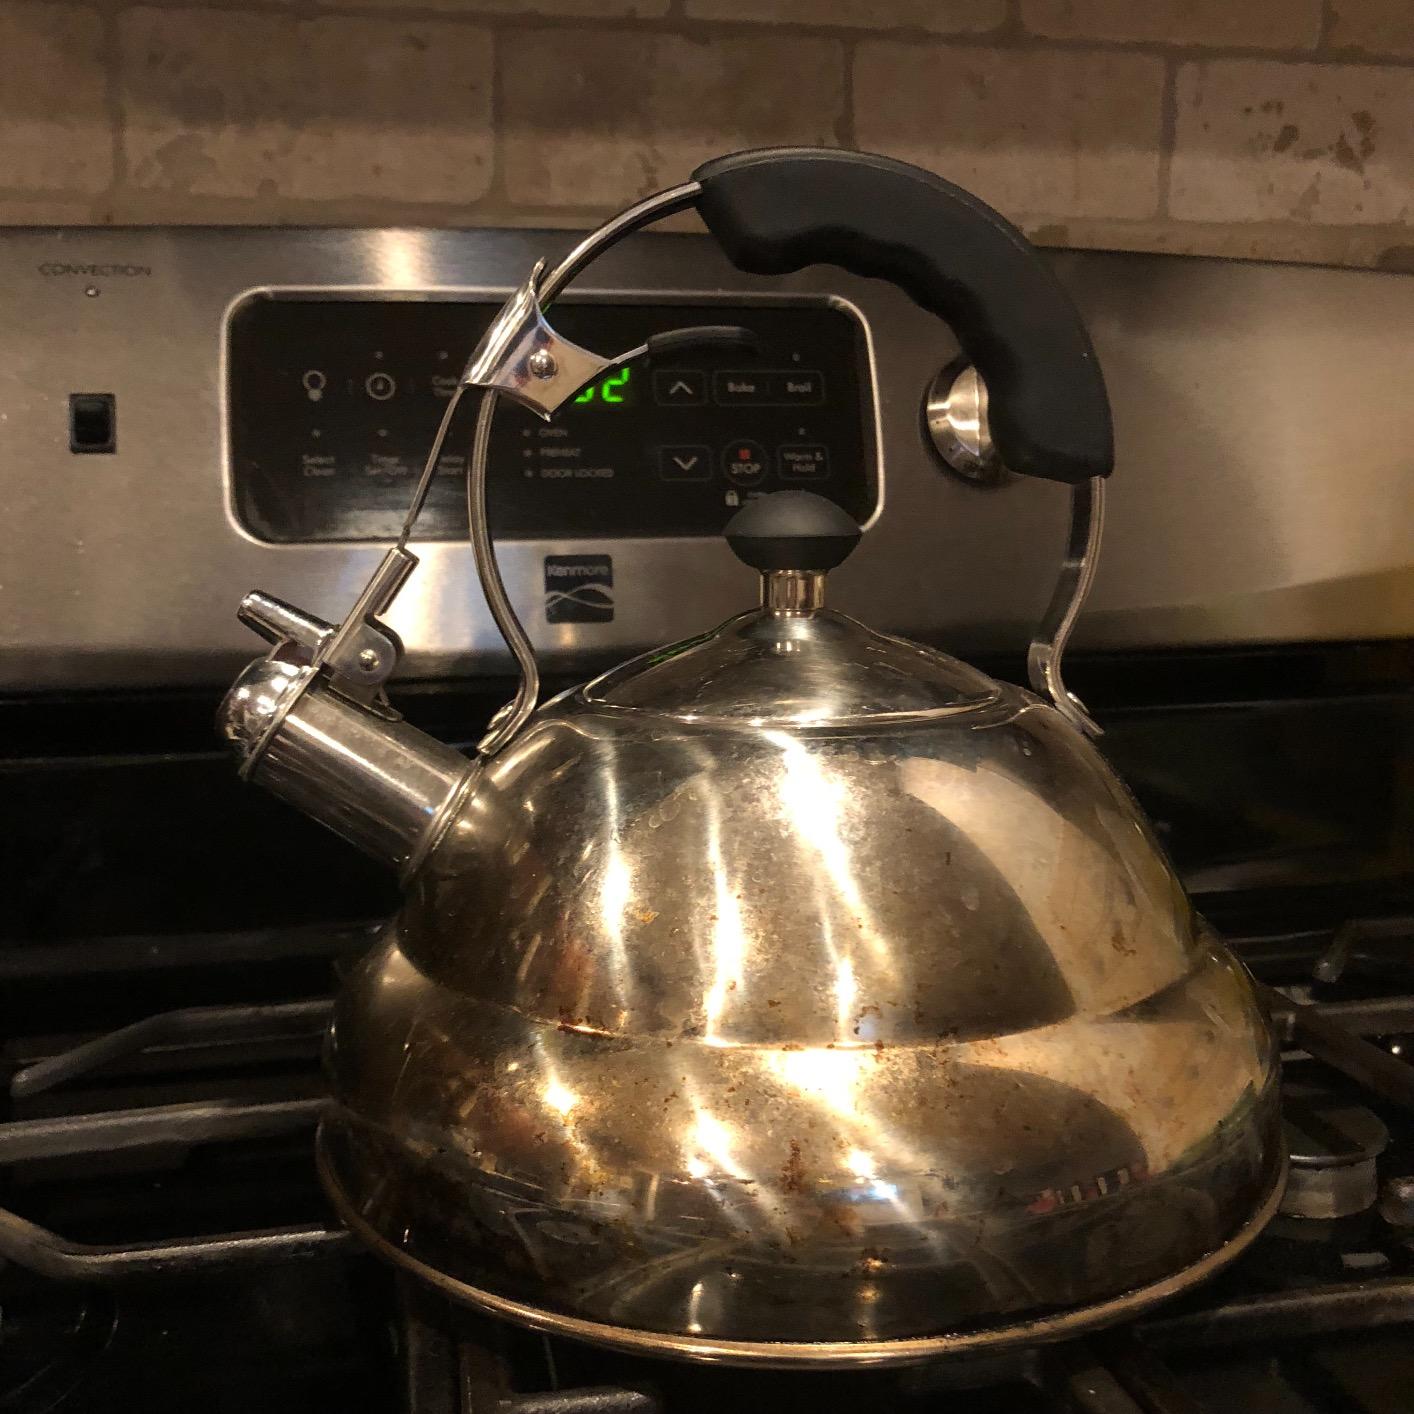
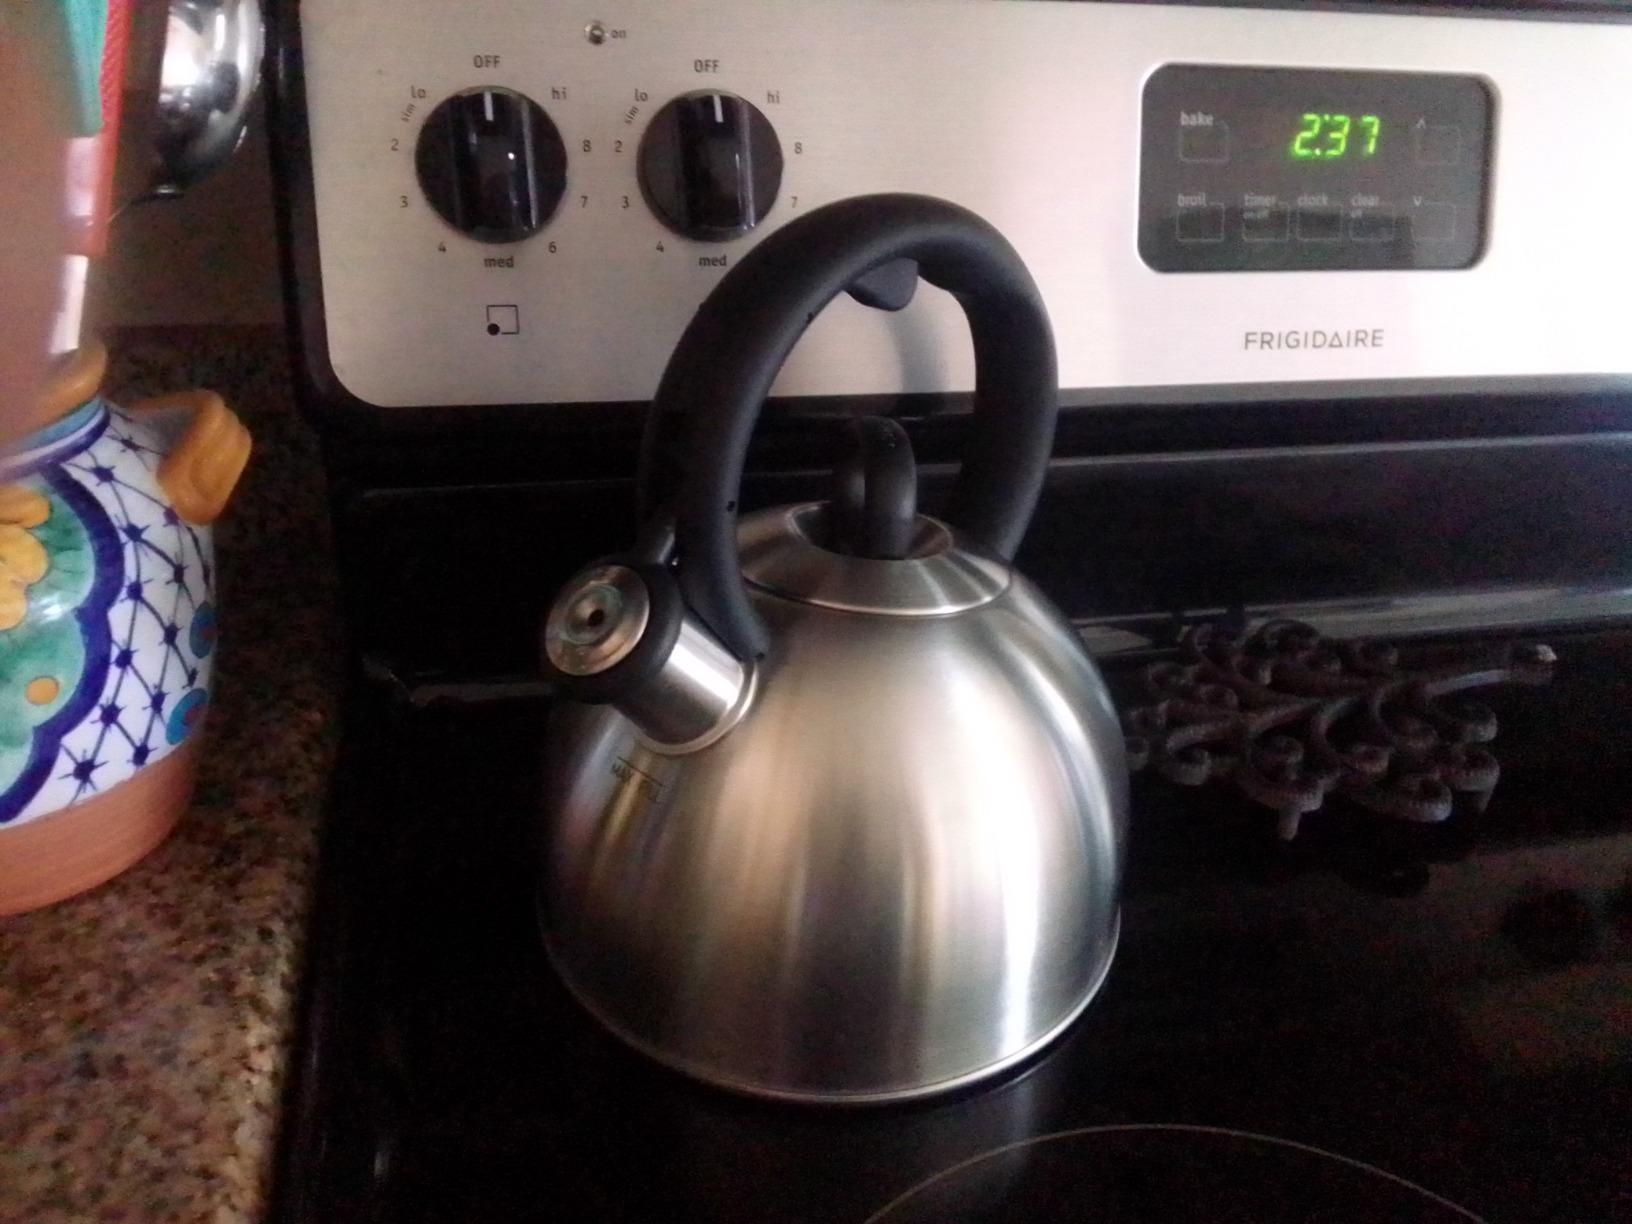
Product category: items_kettle
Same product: no